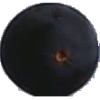
Label: Grape Blue 1